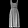
Label: Dress